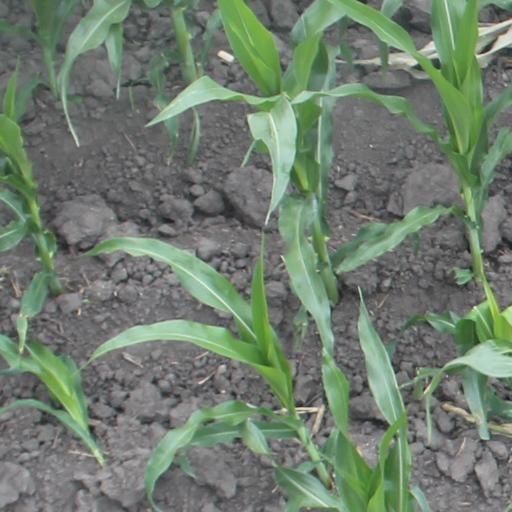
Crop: maize; corn